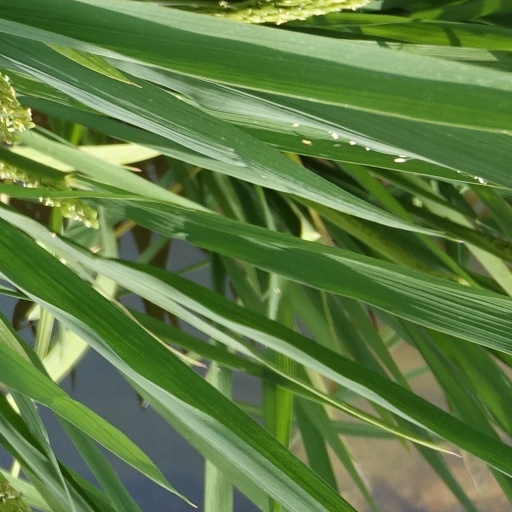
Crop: rice